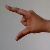
The image shows a hand gesture representing the letter 'Z' in Indian Sign Language.